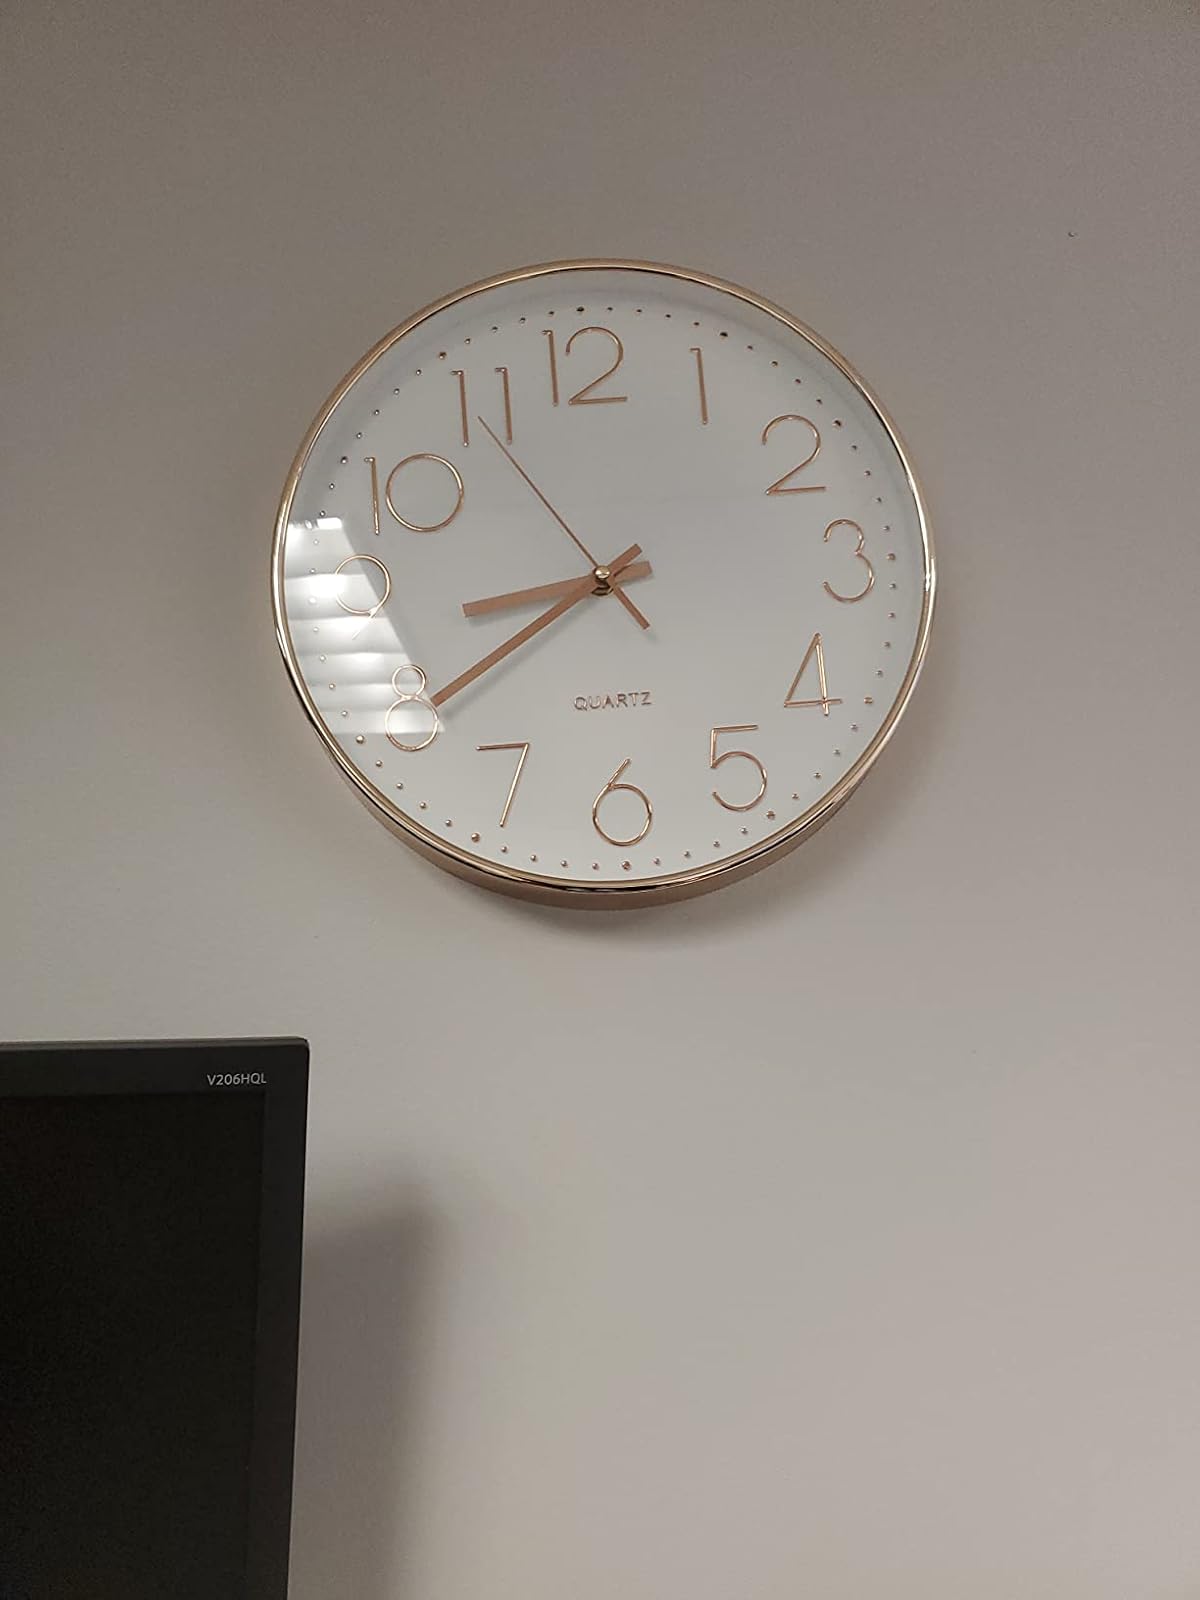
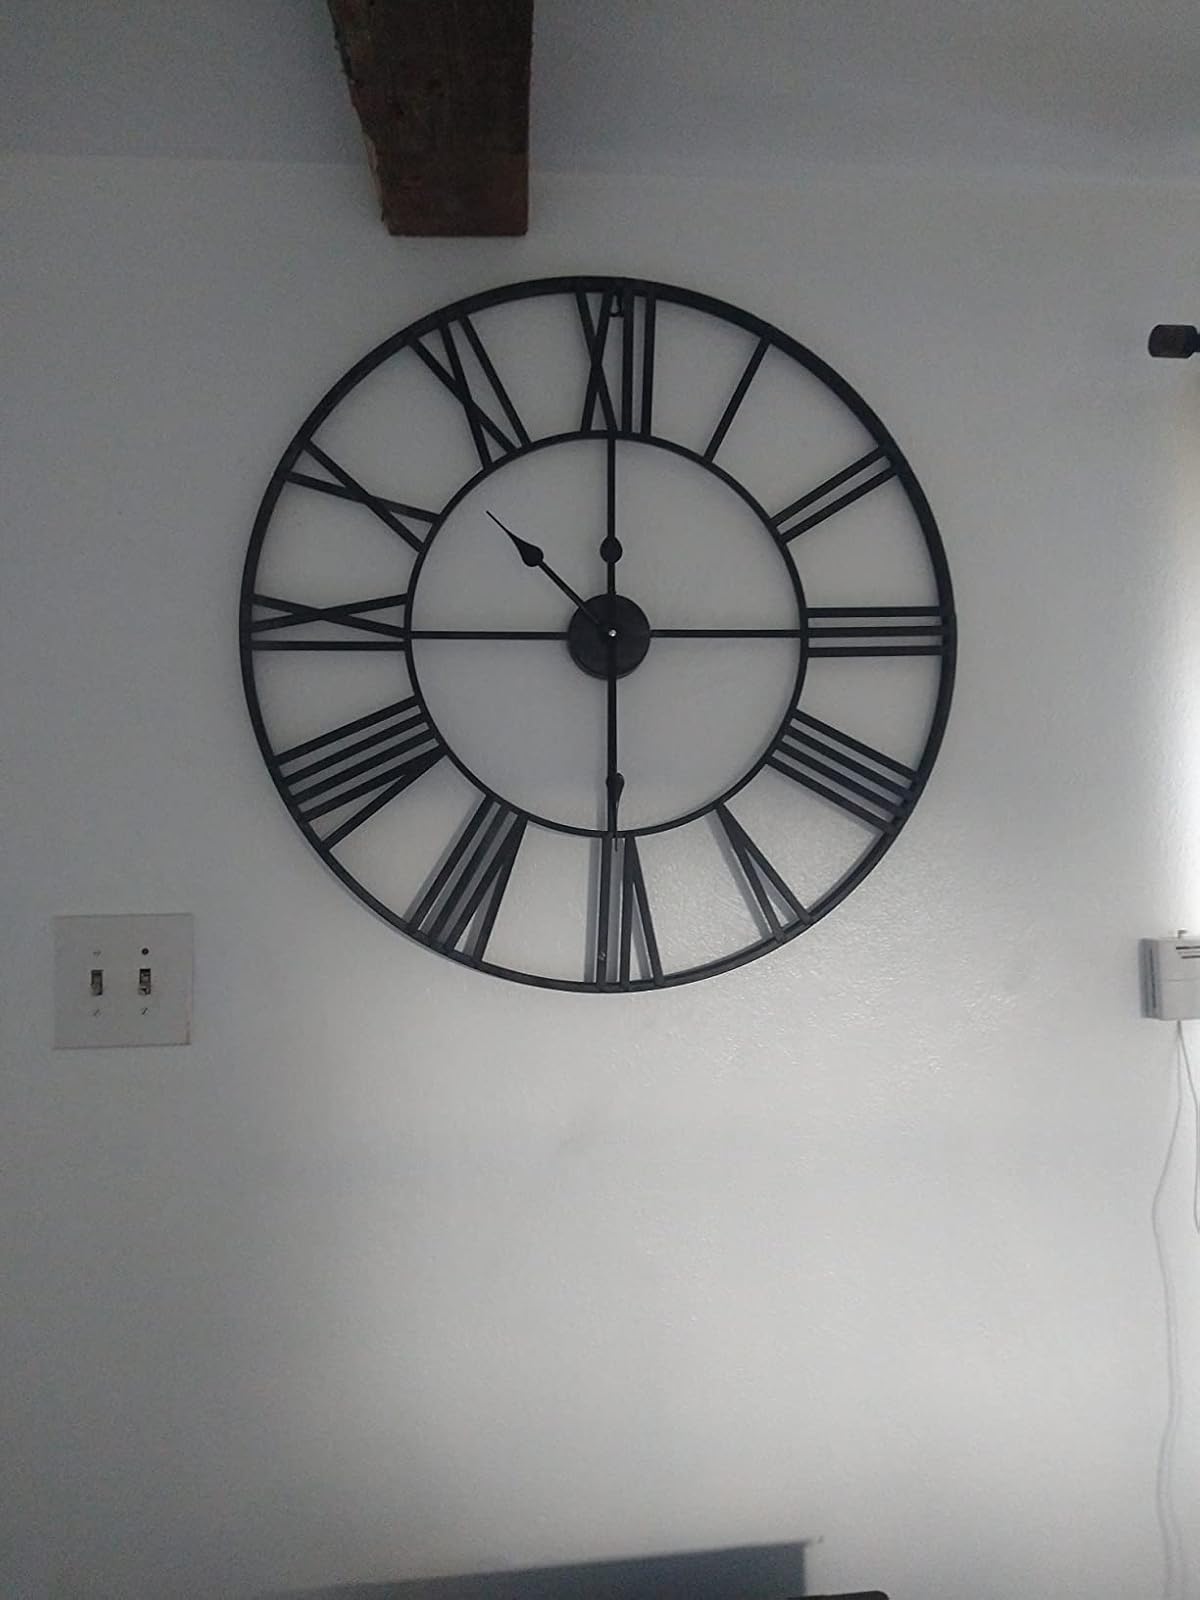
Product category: clock
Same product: no